Peter Barwick

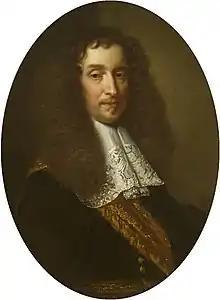
"Peter Barwick" by Jacob Huysmans

He was the younger brother of John Barwick, and like him was educated at Sedbergh School, and St John's College, Cambridge, where he was a foundation scholar. He was appointed by Bishop Matthew Wren to the fellowship at St John's, in the gift of the Bishop of Ely, but could not be admitted because of the troubled times. He was driven from Cambridge by the First English Civil War.